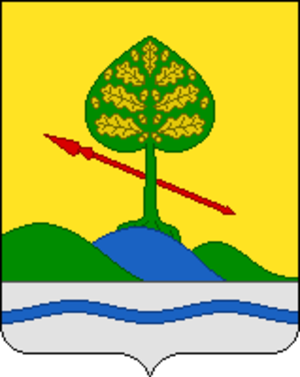
Krasny Souline est une ville de l'oblast de Rostov, en Russie, et le centre administratif du raïon de Krasny Souline. Sa population s'élevait à 39 859 habitants en 2013.